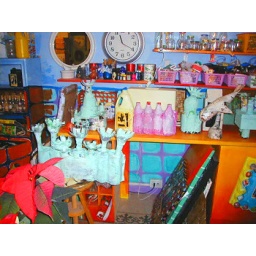
bottle flowers in progress